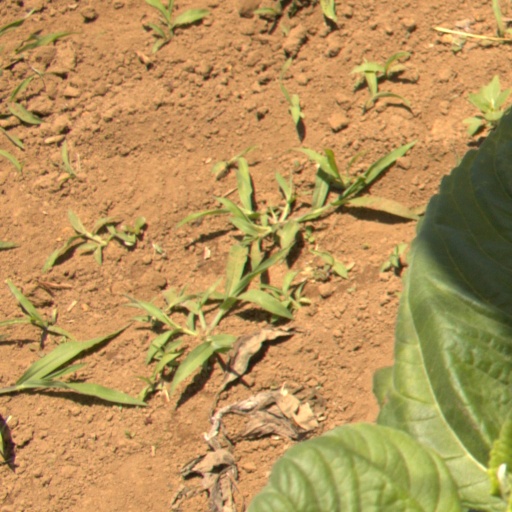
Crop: Jerusalem artichoke